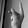
ASL letter: K